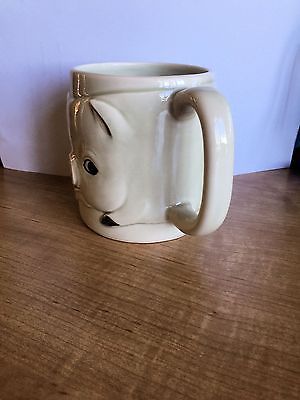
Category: mug